Wallaville

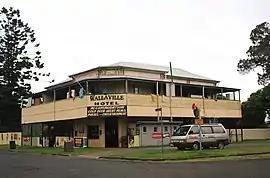
Wallaville Hotel

Wallaville is a rural town and locality in the Bundaberg Region, Queensland, Australia. It is north of the state capital, Brisbane and south west of the regional centre of Bundaberg. In the , the locality of Wallaville had a population of 363 people.